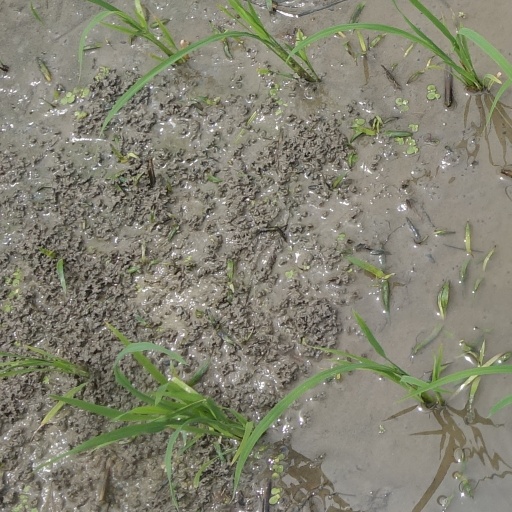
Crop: rice